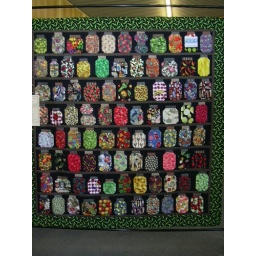
A bottle quilt- Fruit and vegies in bottles for Vegan son Robert